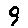
Label: 9